Better Days (2019 film)

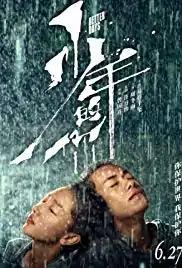
Theatrical release poster

Better Days (Shao nian de ni) is a 2019 drama film directed by Derek Tsang and written by Lam Wing Sum, Li Yuan and Xu Yimeng. Based on the Chinese young adult novel "In His Youth, In Her Beauty" by Jiu Yuexi, the film stars Zhou Dongyu and Jackson Yee, and follows a high school girl struggling with severe bullying and the pressure of upcoming college entrance exams, whose life becomes intertwined with that of a teenage street thug.